Madhvacharya

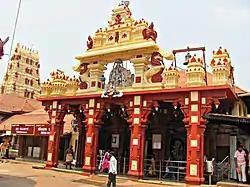
The Entrance to Sri Krishna Matha at Udupi

In several of his texts, Sarma and other scholars state, "Madhvacharya proclaims himself to be the third avatar or incarnation of Vayu, wind god, the son of Vishnu". He, thus, asserted himself to be Hanuman – the first avatar of Vayu, and Bhima – a Pandava in the Mahabharata and the second avatar of Vayu. In one of his bhasya on the Brahma Sutras, he asserts that the authority of the text is from his personal encounter with Vishnu. Madhva, states Sarma, believed himself to be an intermediary between Vishnu and Dvaita devotees, guiding the latter in their journey towards Vishnu.